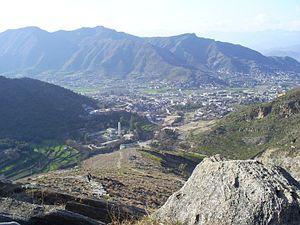
Saidu Sharif est la capitale administrative du district de Swat. La ville est située dans la province de Khyber Pakhtunkhwa dans le nord du Pakistan. Elle est située à 3 kilomètres de Mingora, la plus grande ville du district de Swat.